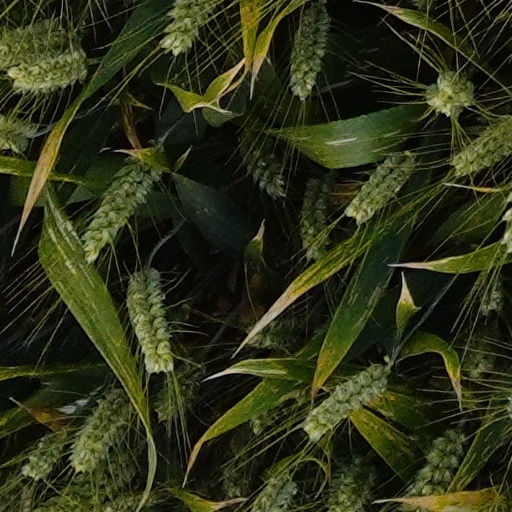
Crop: wheat